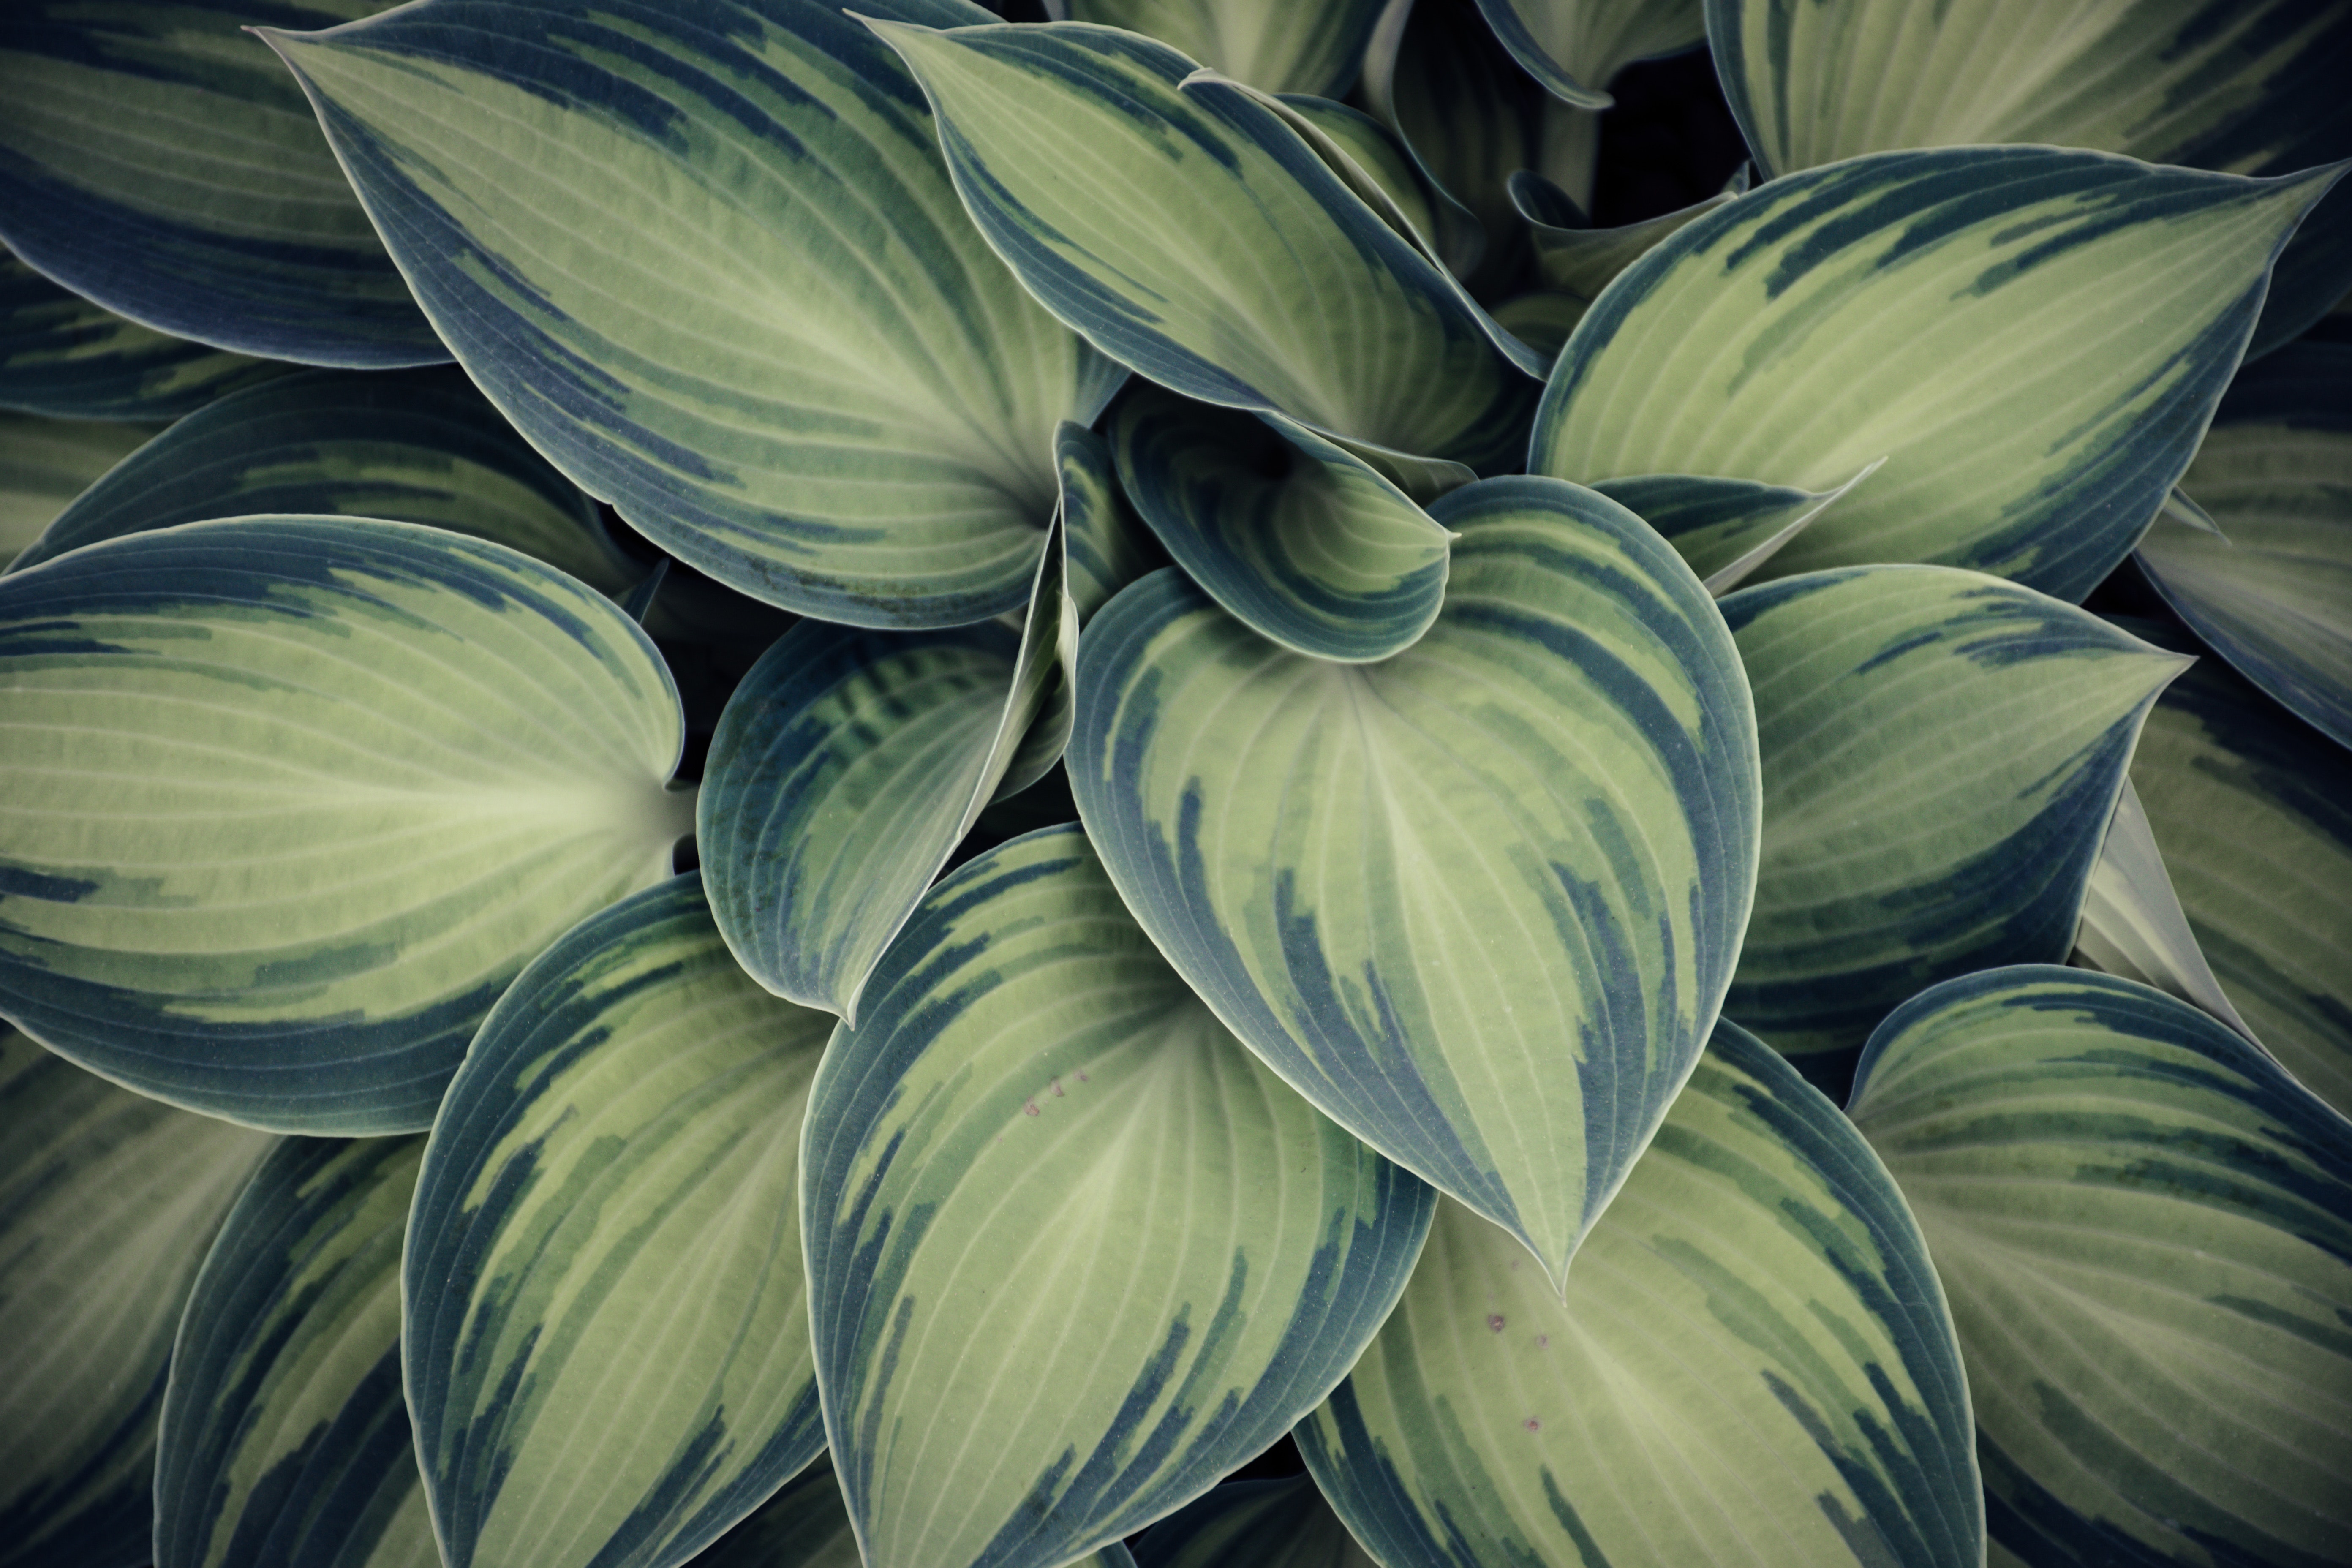
leaf, blue, plant, botany, flower, petal, terrestrial plant, pattern, flowering plant, canna lily, ti plant, spiderwort, illustration, canna family, perennial plant